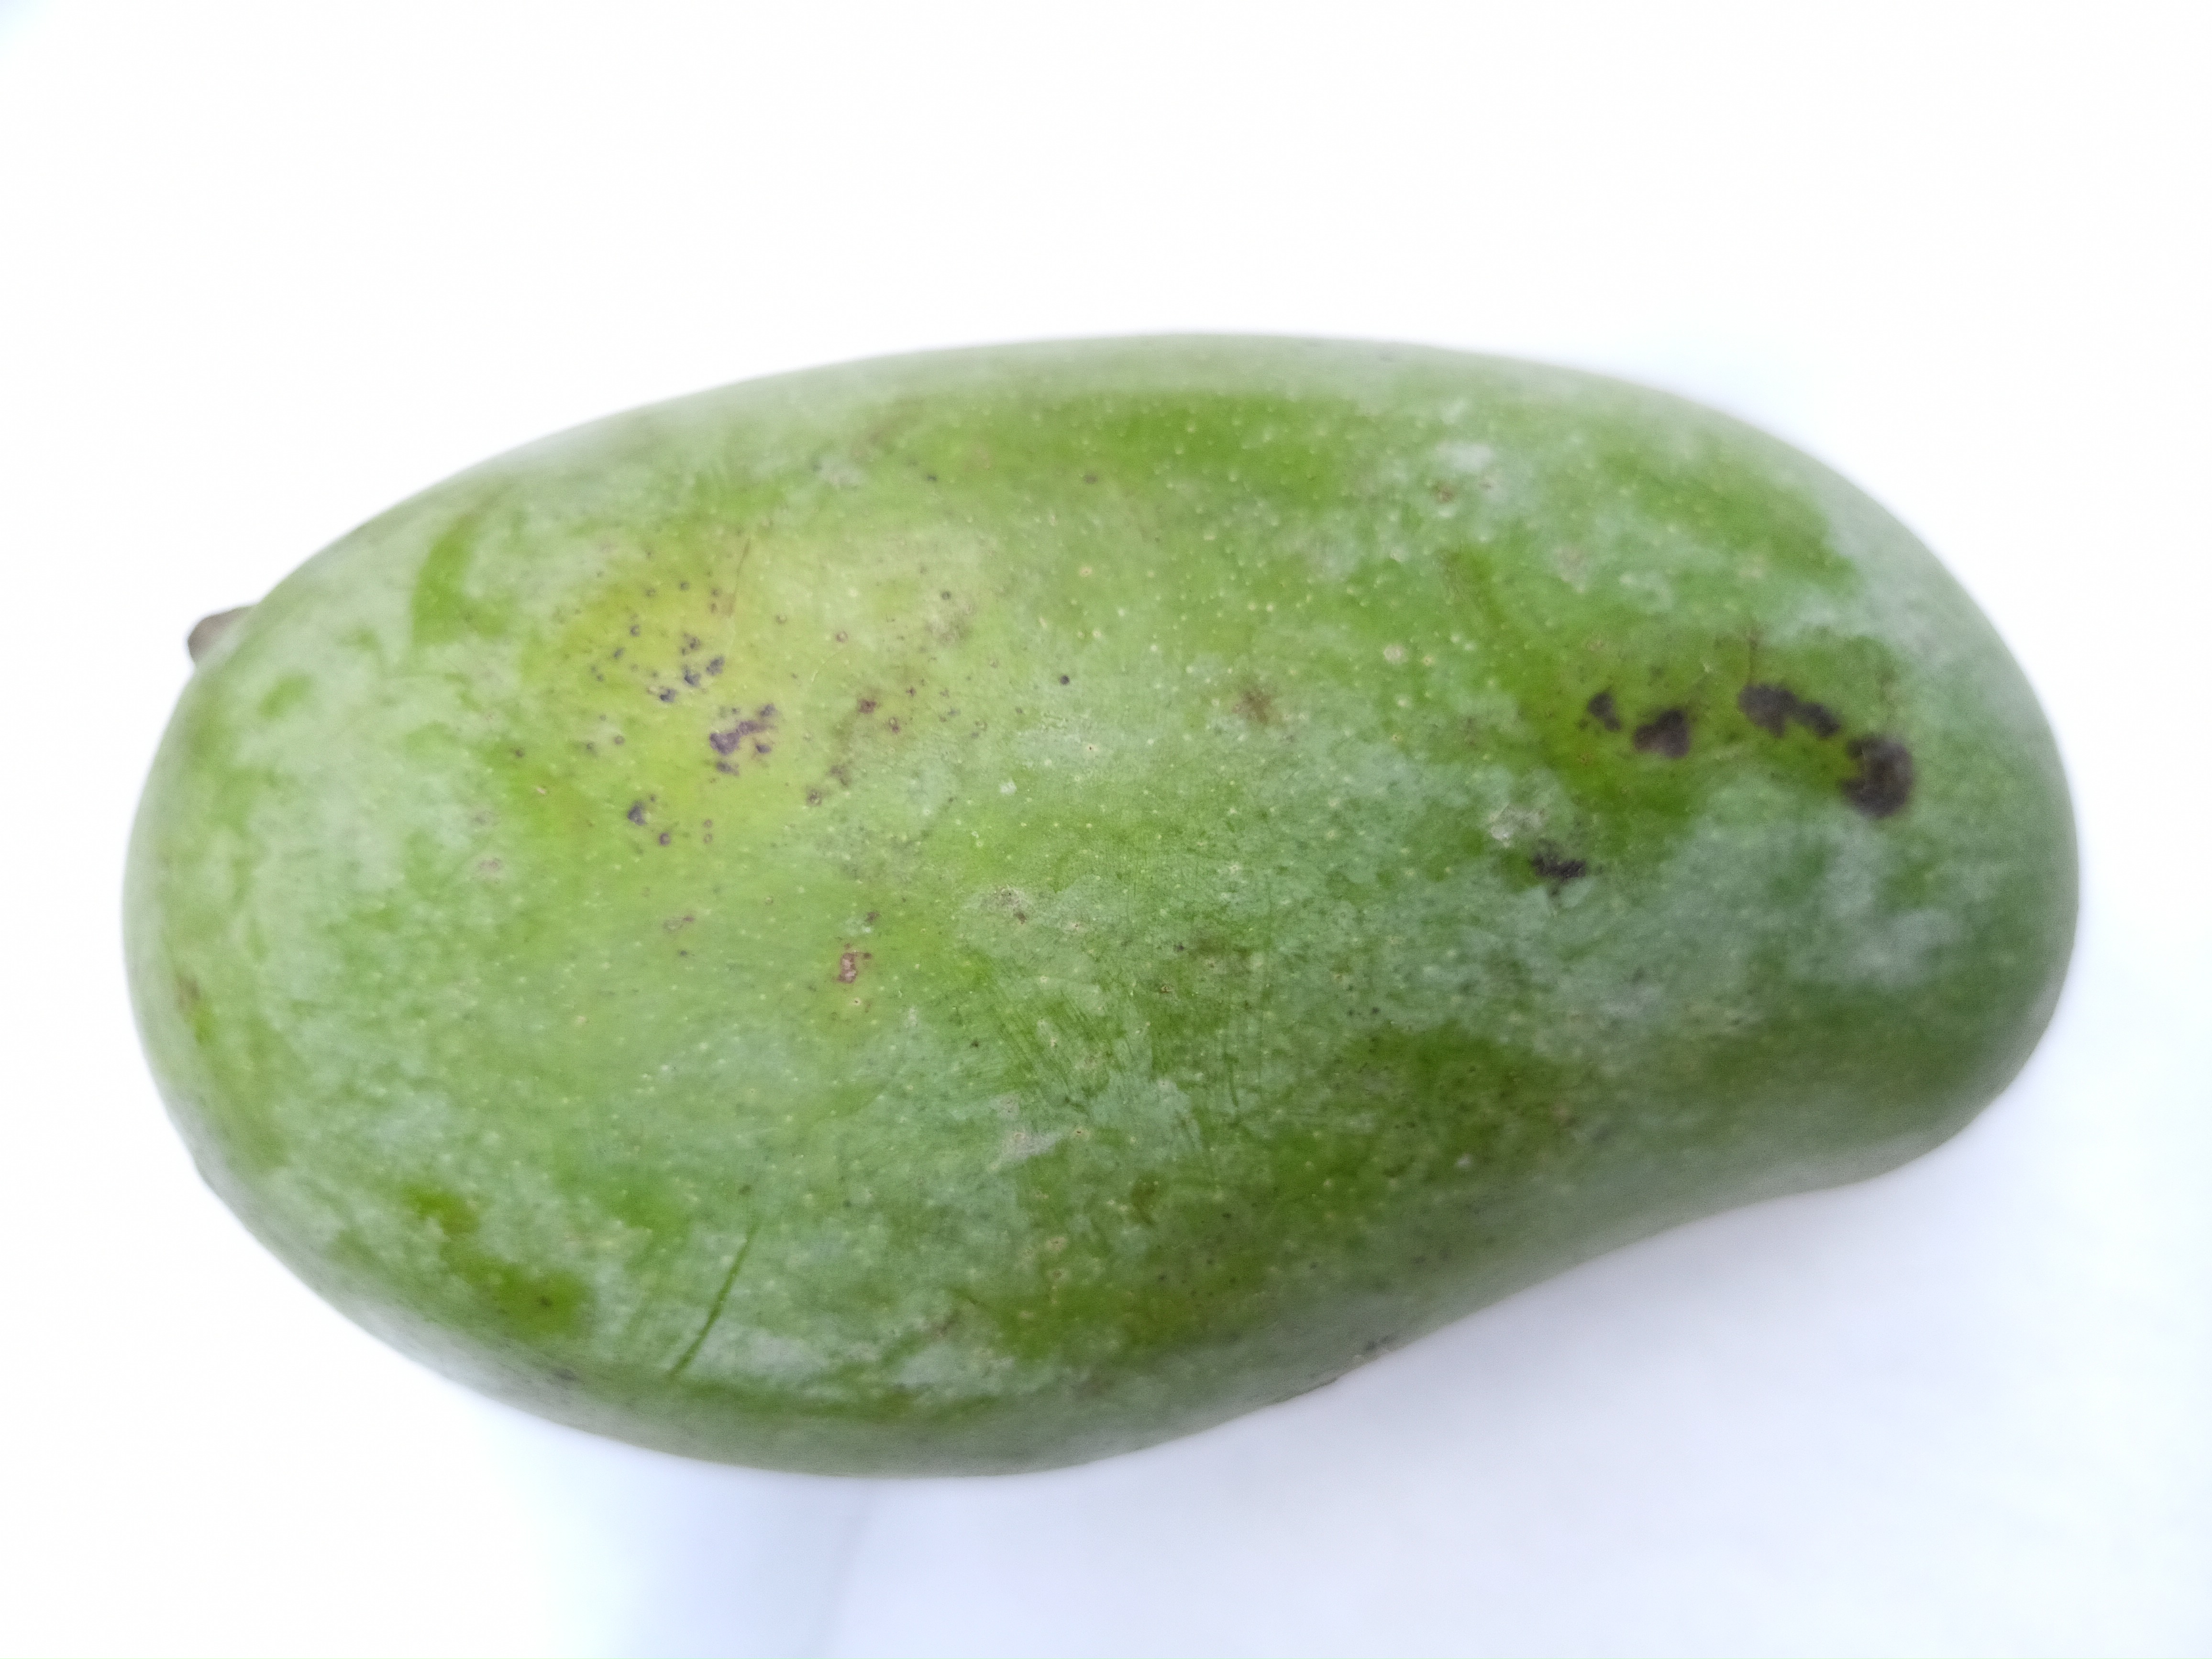
Mango variety: Amrapali